Hurricane Erika (2003)

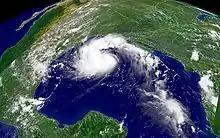
Tropical Storm Erika approaching Mexico on August 15

The threat of Erika's onslaught prompted the evacuation of 51 oil platforms and 3 oil rigs in the western Gulf of Mexico. The lack of production led to a loss of production of of oil per day and of natural gas per day. On the day of its landfall, the lack of production led to 1,979 less barrels of oil for the day, or about 0.12% of the total daily production for the Gulf of Mexico, while the loss of of gas for the day was equivalent to 0.23% of the total production. However, due to its rapid motion, the passage of the storm resulted in minimal effects on operations.